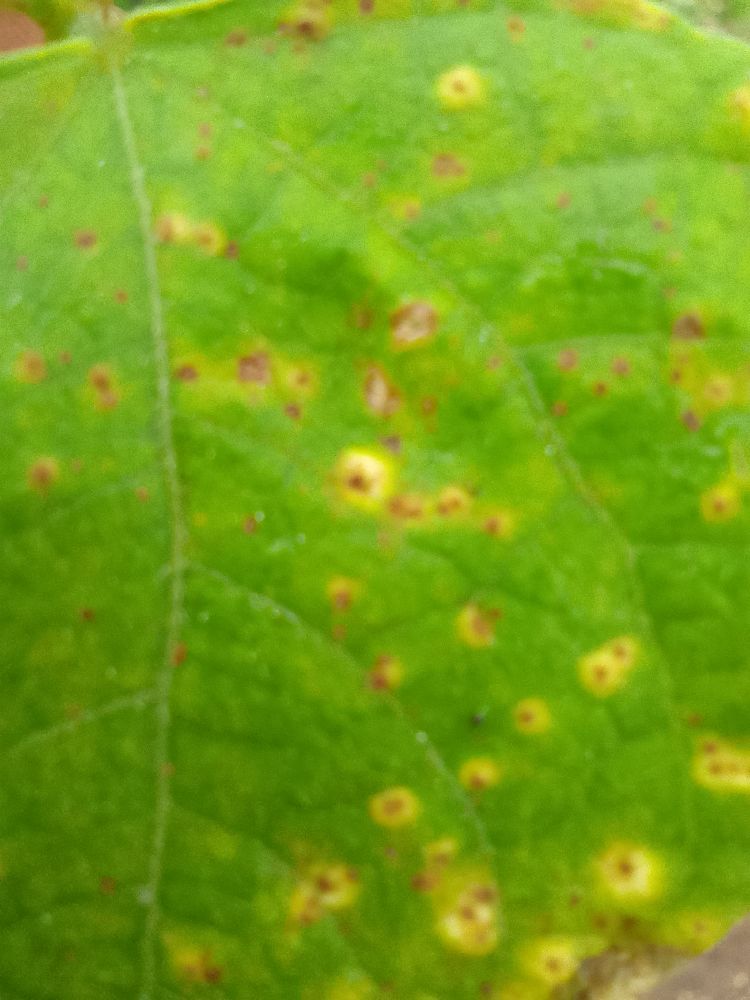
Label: rust